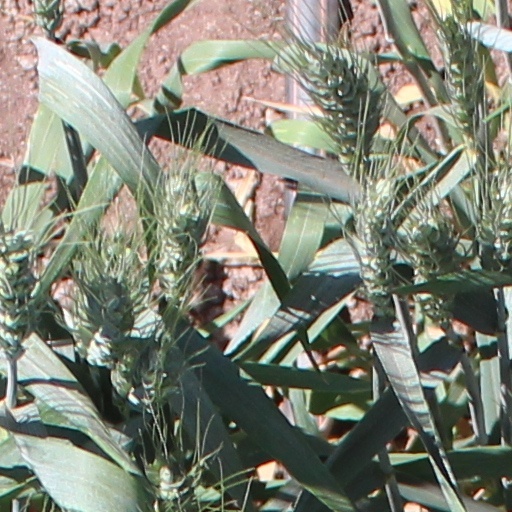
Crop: wheat